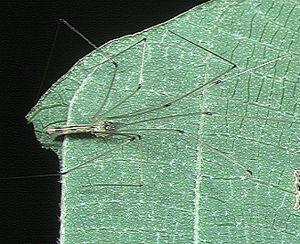
Leptopholcus est un genre d'araignées aranéomorphes de la famille des Pholcidae.